Fritz Baade

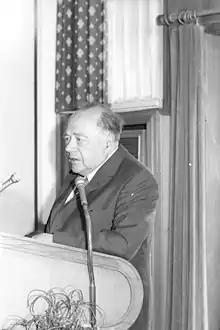
Baade giving a lecture in 1970

Fritz Baade (23 January 1893 – 15 May 1974) was a German politician of the Social Democratic Party (SPD) and member of the German Bundestag. During the Weimar Republic he was the SPD's expert on agriculture. During the Great Depression he helped promote the WTB plan, a proposed public works program.